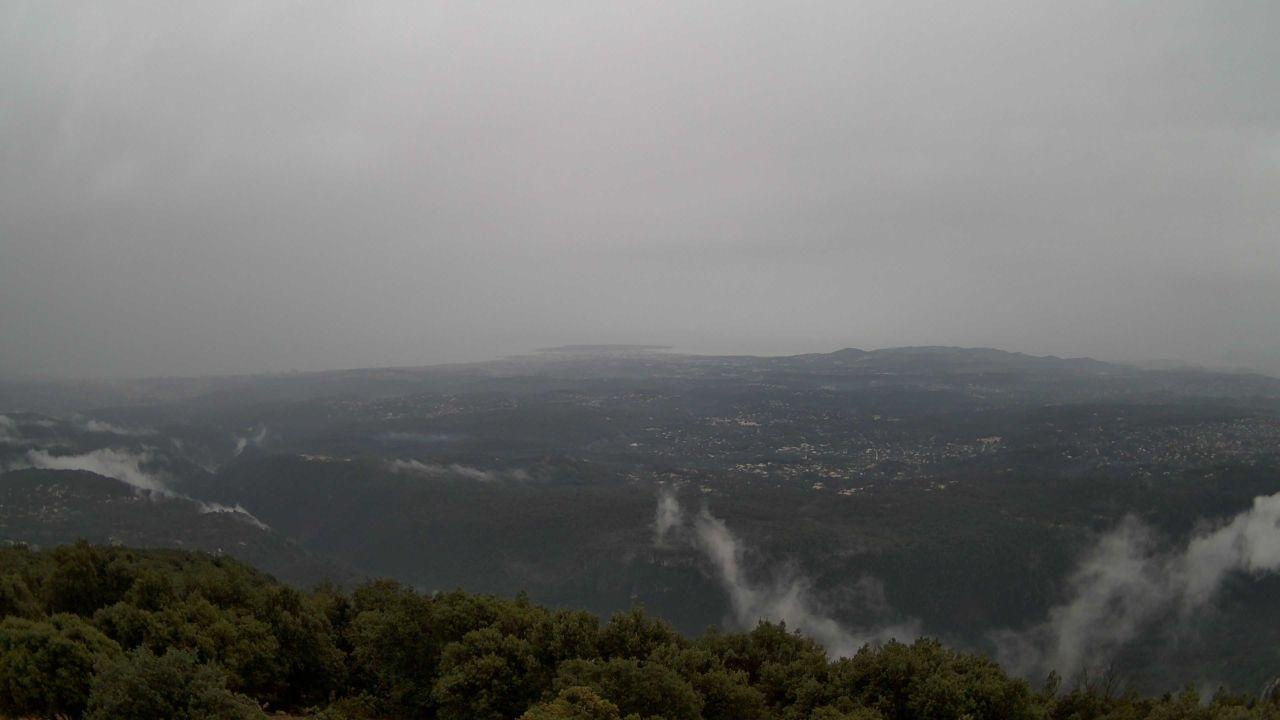
Fire: no
Smoke: no